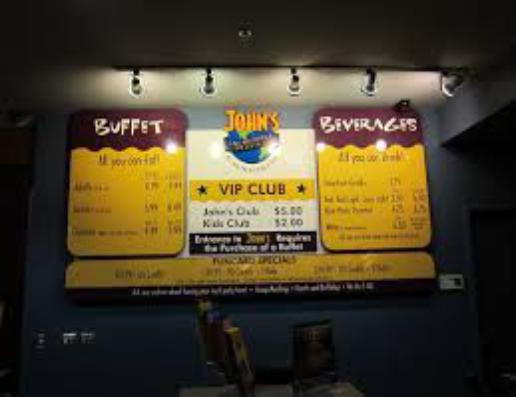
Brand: John's Incredible Pizza
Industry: Food